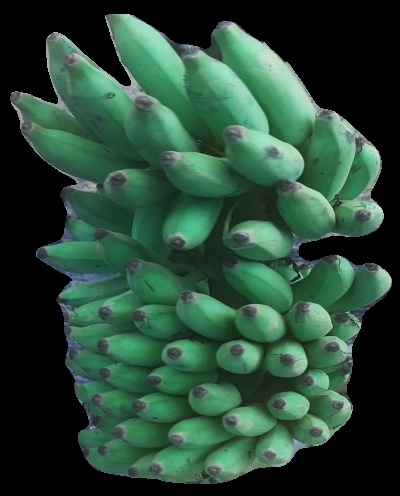
Variety: elakki-bale
Grade: grade2